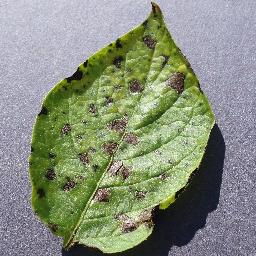
Etiqueta: Tizon_Temprano